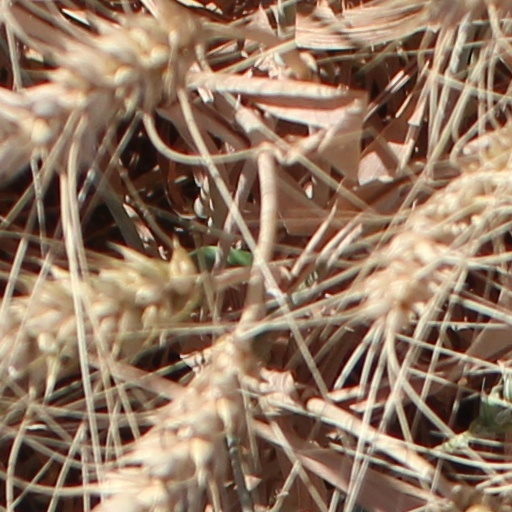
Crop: wheat